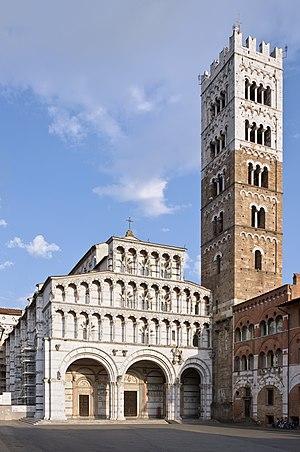
La cathédrale Saint-Martin de Lucques (dôme de Lucques) et son campanile (Lucques, Toscane, Italie) Italiano: La cattedrale di San Martino (Duomo di Lucca) e il suo campanile, Lucca, Toscana, Italia.
Lucques est une ville italienne d'environ 89 000 habitants, chef-lieu de la province du même nom, située en Toscane. Elle fut autrefois, avant la réalisation de l'unité italienne, une ville libre puis la capitale de la principauté souveraine puis duché de Lucques. Elle se trouve non loin de la mer Tyrrhénienne, plus exactement à une vingtaine de kilomètres de la côte ligure.
L' archidiocèse de Lucques en latin : Archidioecesis Lucensis ; en italien : Arcidiocesi di Lucca est un archidiocèse de l'Église catholique en Italie sous exemption et appartenant à la région ecclésiastique de Toscane.